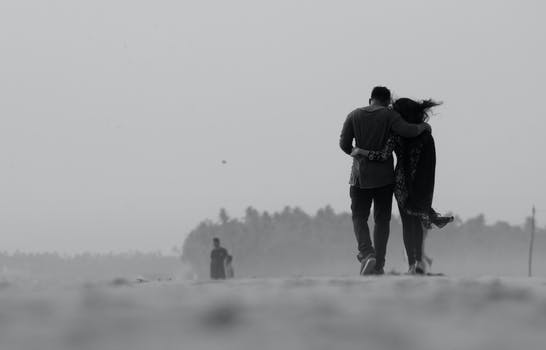
Label: No Watermark